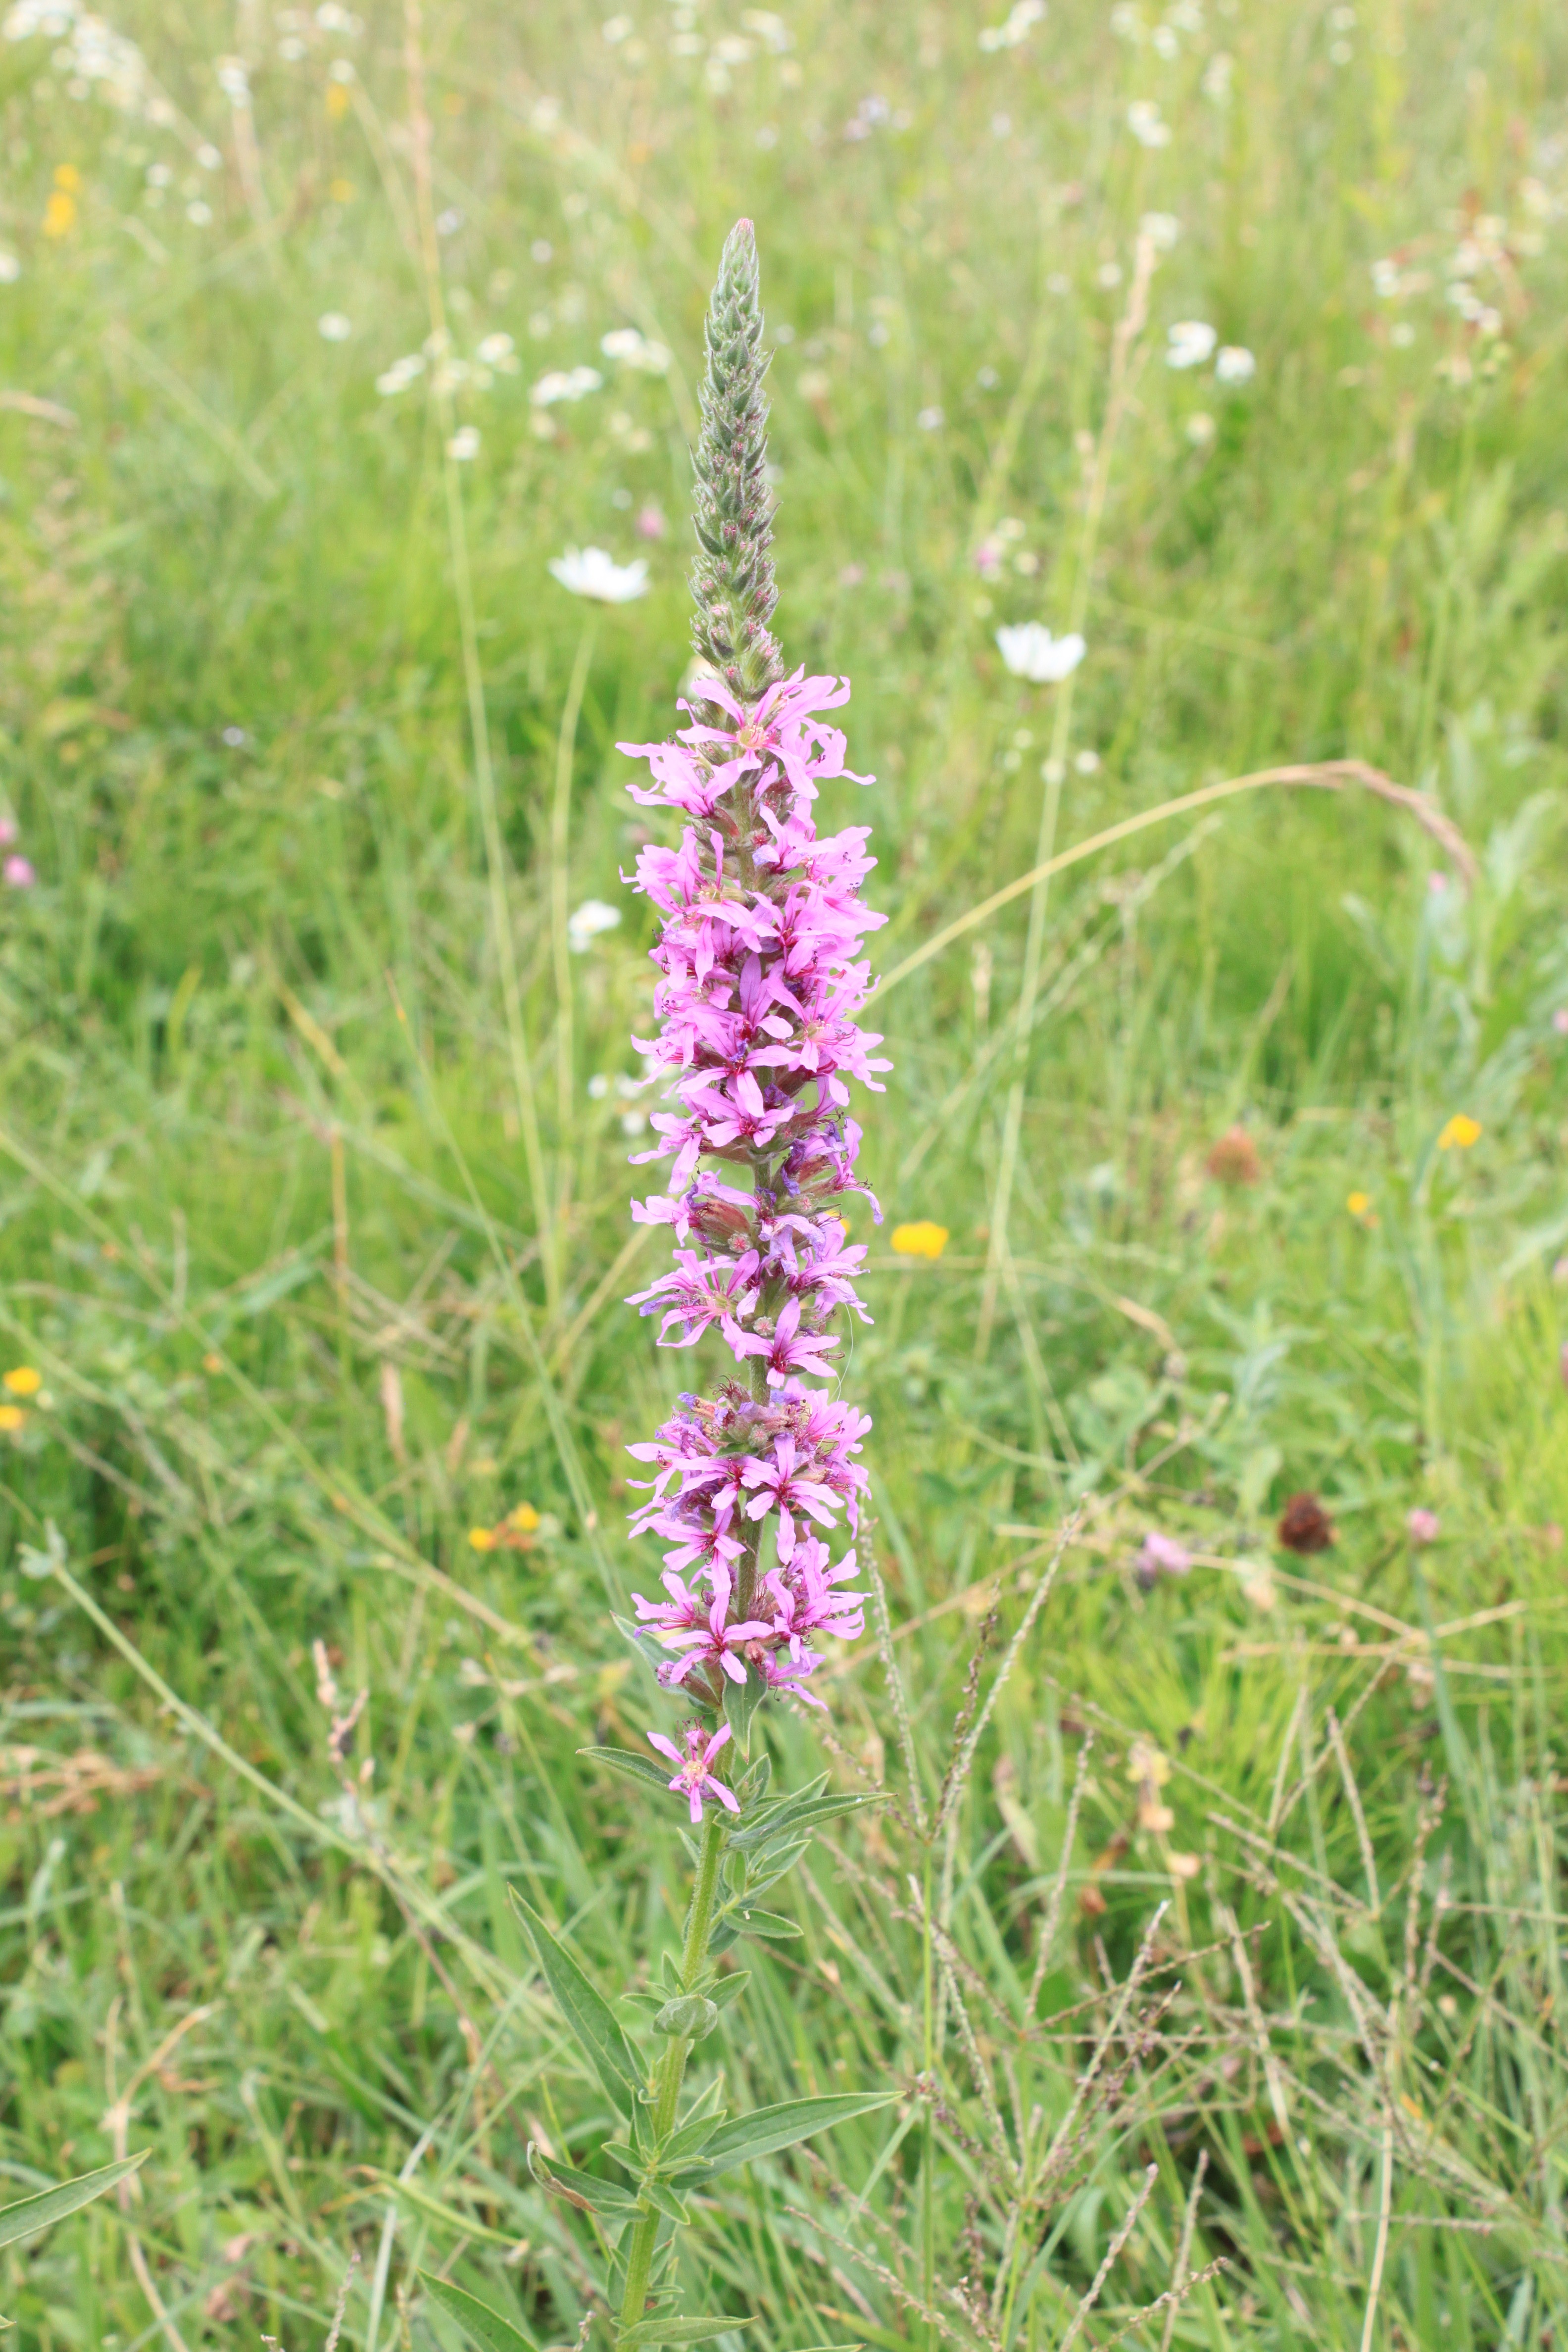
grass, plant, meadow, prairie, flower, purple, herb, botany, flora, plants, wildflower, flowers, herbs, flowering plant, loosestrife, lythrum, lythraceae, grass family, land plant, salicaria